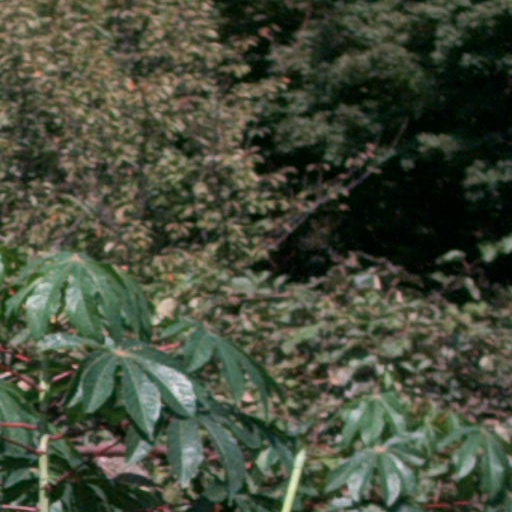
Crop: cassava